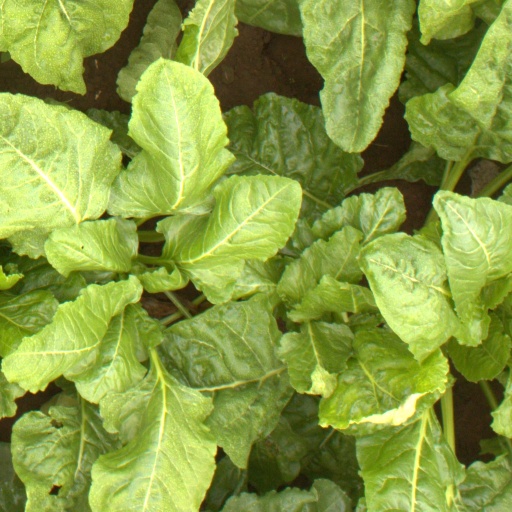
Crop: sugar beet